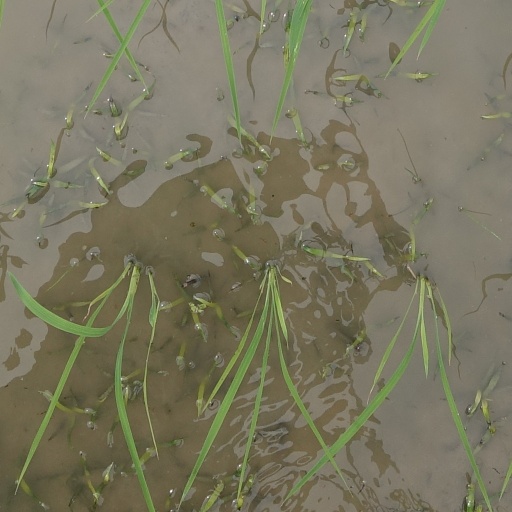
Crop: rice